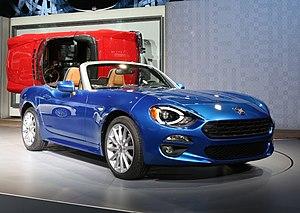
La Fiat 124 Spider est un roadster produit par Fiat, à partir du projet commun développé avec le constructeur japonais Mazda. Elle partage sa plateforme avec la Mazda MX-5 mais dispose d'une carrosserie et de motorisations spécifiques.
La Fiat 124 Sport Spider est une voiture qui est produite par le constructeur italien Fiat, à partir de 1966.